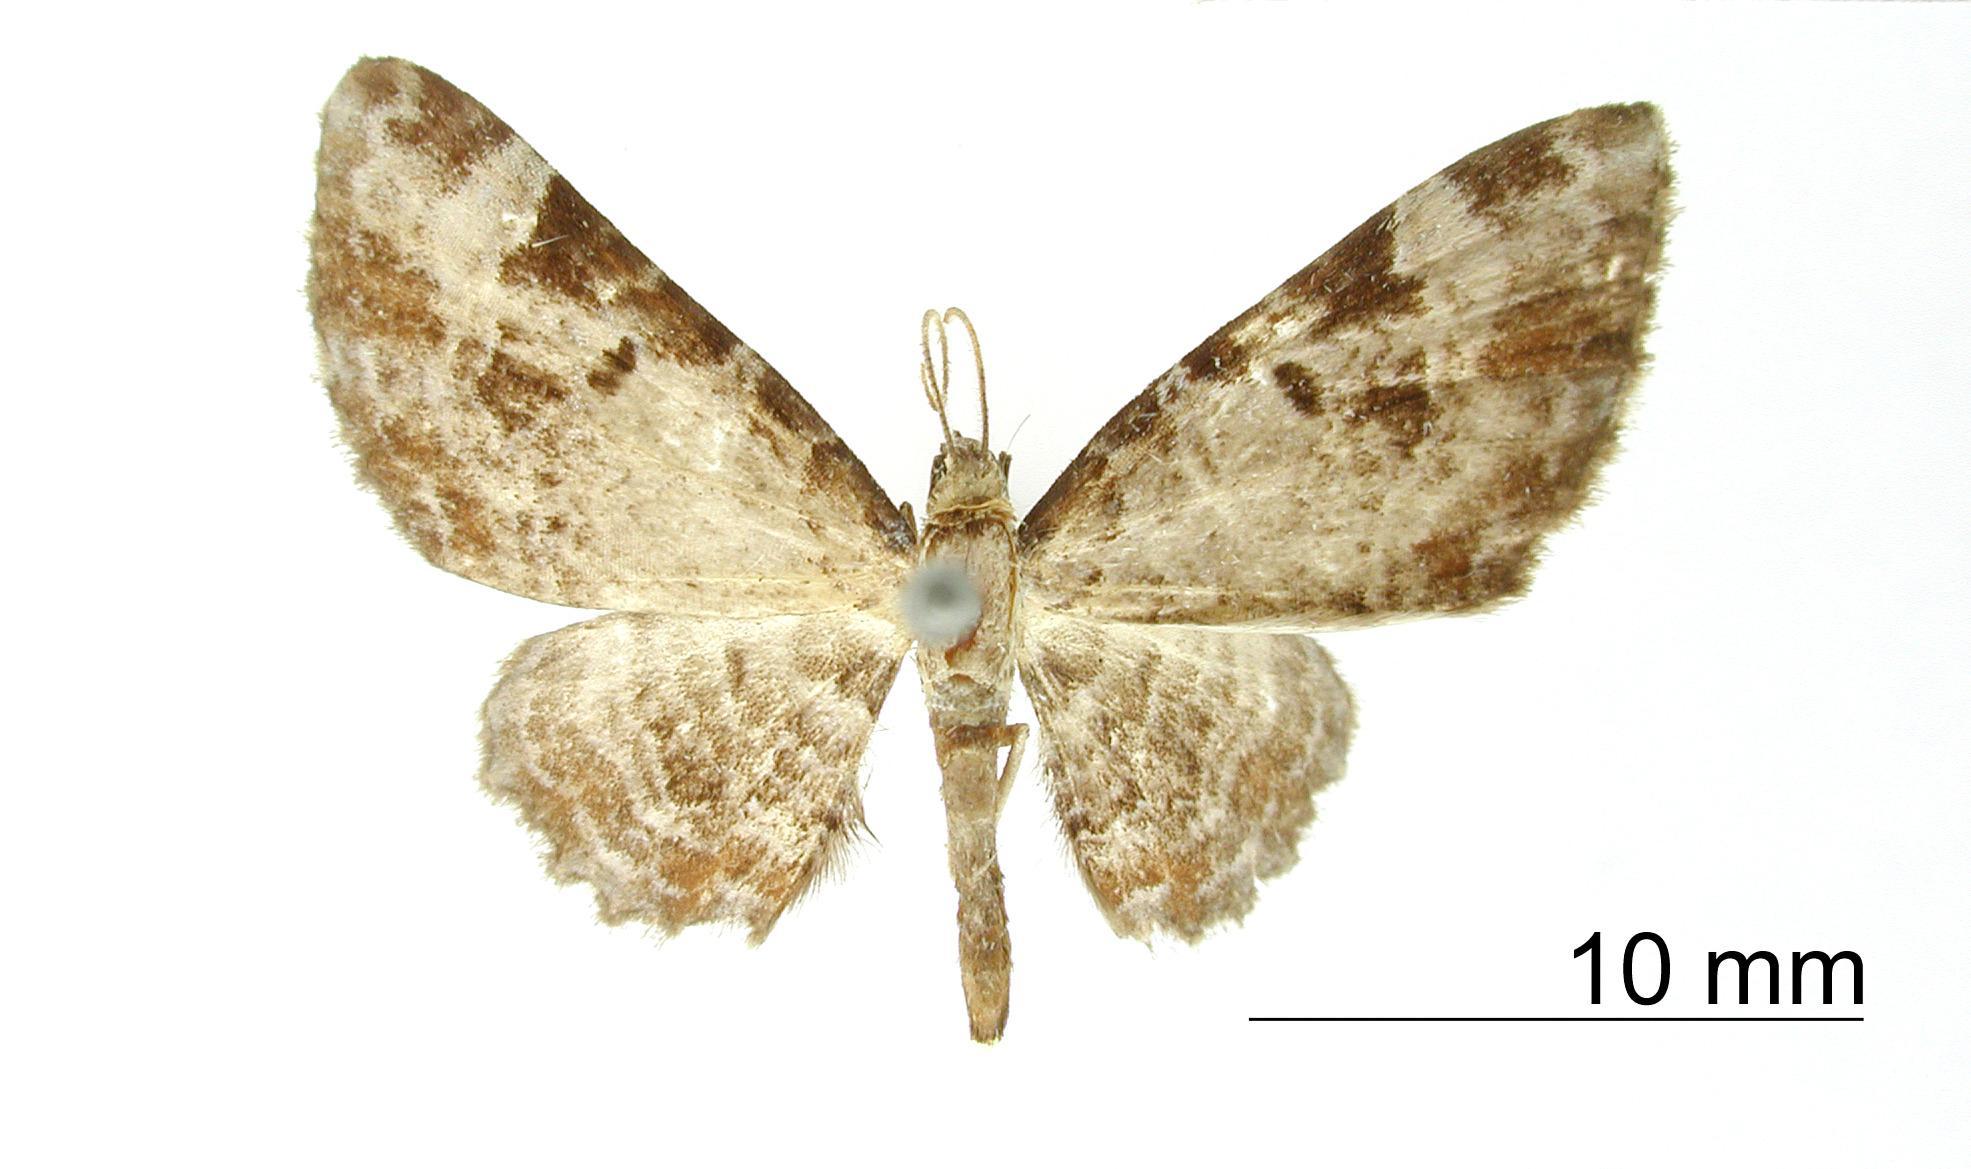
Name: Phibalapteryx fusconotata
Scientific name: Phibalapteryx fusconotata Dognin, 1901
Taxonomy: Animalia, Arthropoda, Insecta, Lepidoptera, Geometridae, Larentiinae
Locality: Environs de Loja, Ecuador